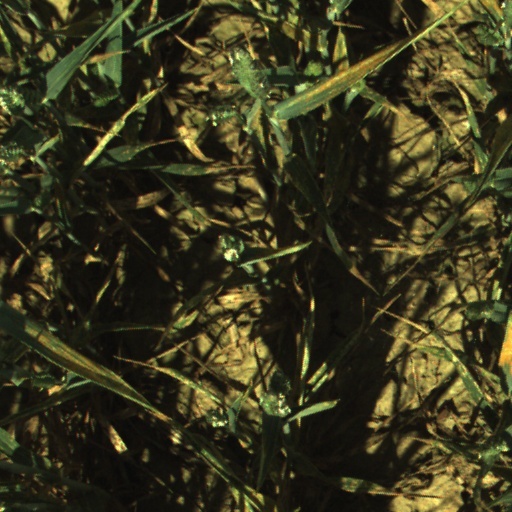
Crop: wheat